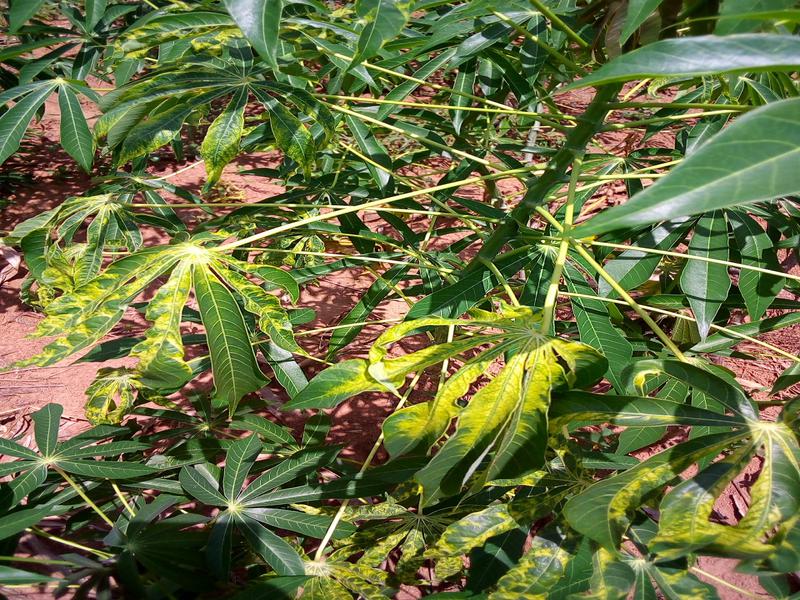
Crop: cassava
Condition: mosaic_disease